Thomas Bailey Aldrich

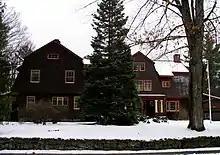
147 Park Avenue, Saranac Lake. Aldrich called it "The Porcupine" because it had so many good points. The "Cure Porches" are on the other side of the house. Presently, a bed and breakfast.

Beginning with the collection of stories entitled "Marjorie Daw and Other People" (1873), Aldrich wrote works of realism and quiet humor. His novels "Prudence Palfrey" (1874), "The Queen of Sheba" (1877), and "The Stillwater Tragedy" (1880) had more dramatic action. The first portrayed Portsmouth with the affectionate touch shown in the shorter humorous tale, "A Rivermouth Romance" (1877). In "An Old Town by the Sea" (1893), Aldrich commemorated his birthplace again. Travel and description are the theme of "From Ponkapog to Pesth" (1883).